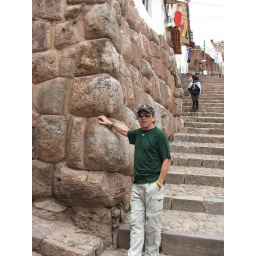
Current buildings are often built atop walls constructed in Incan times.